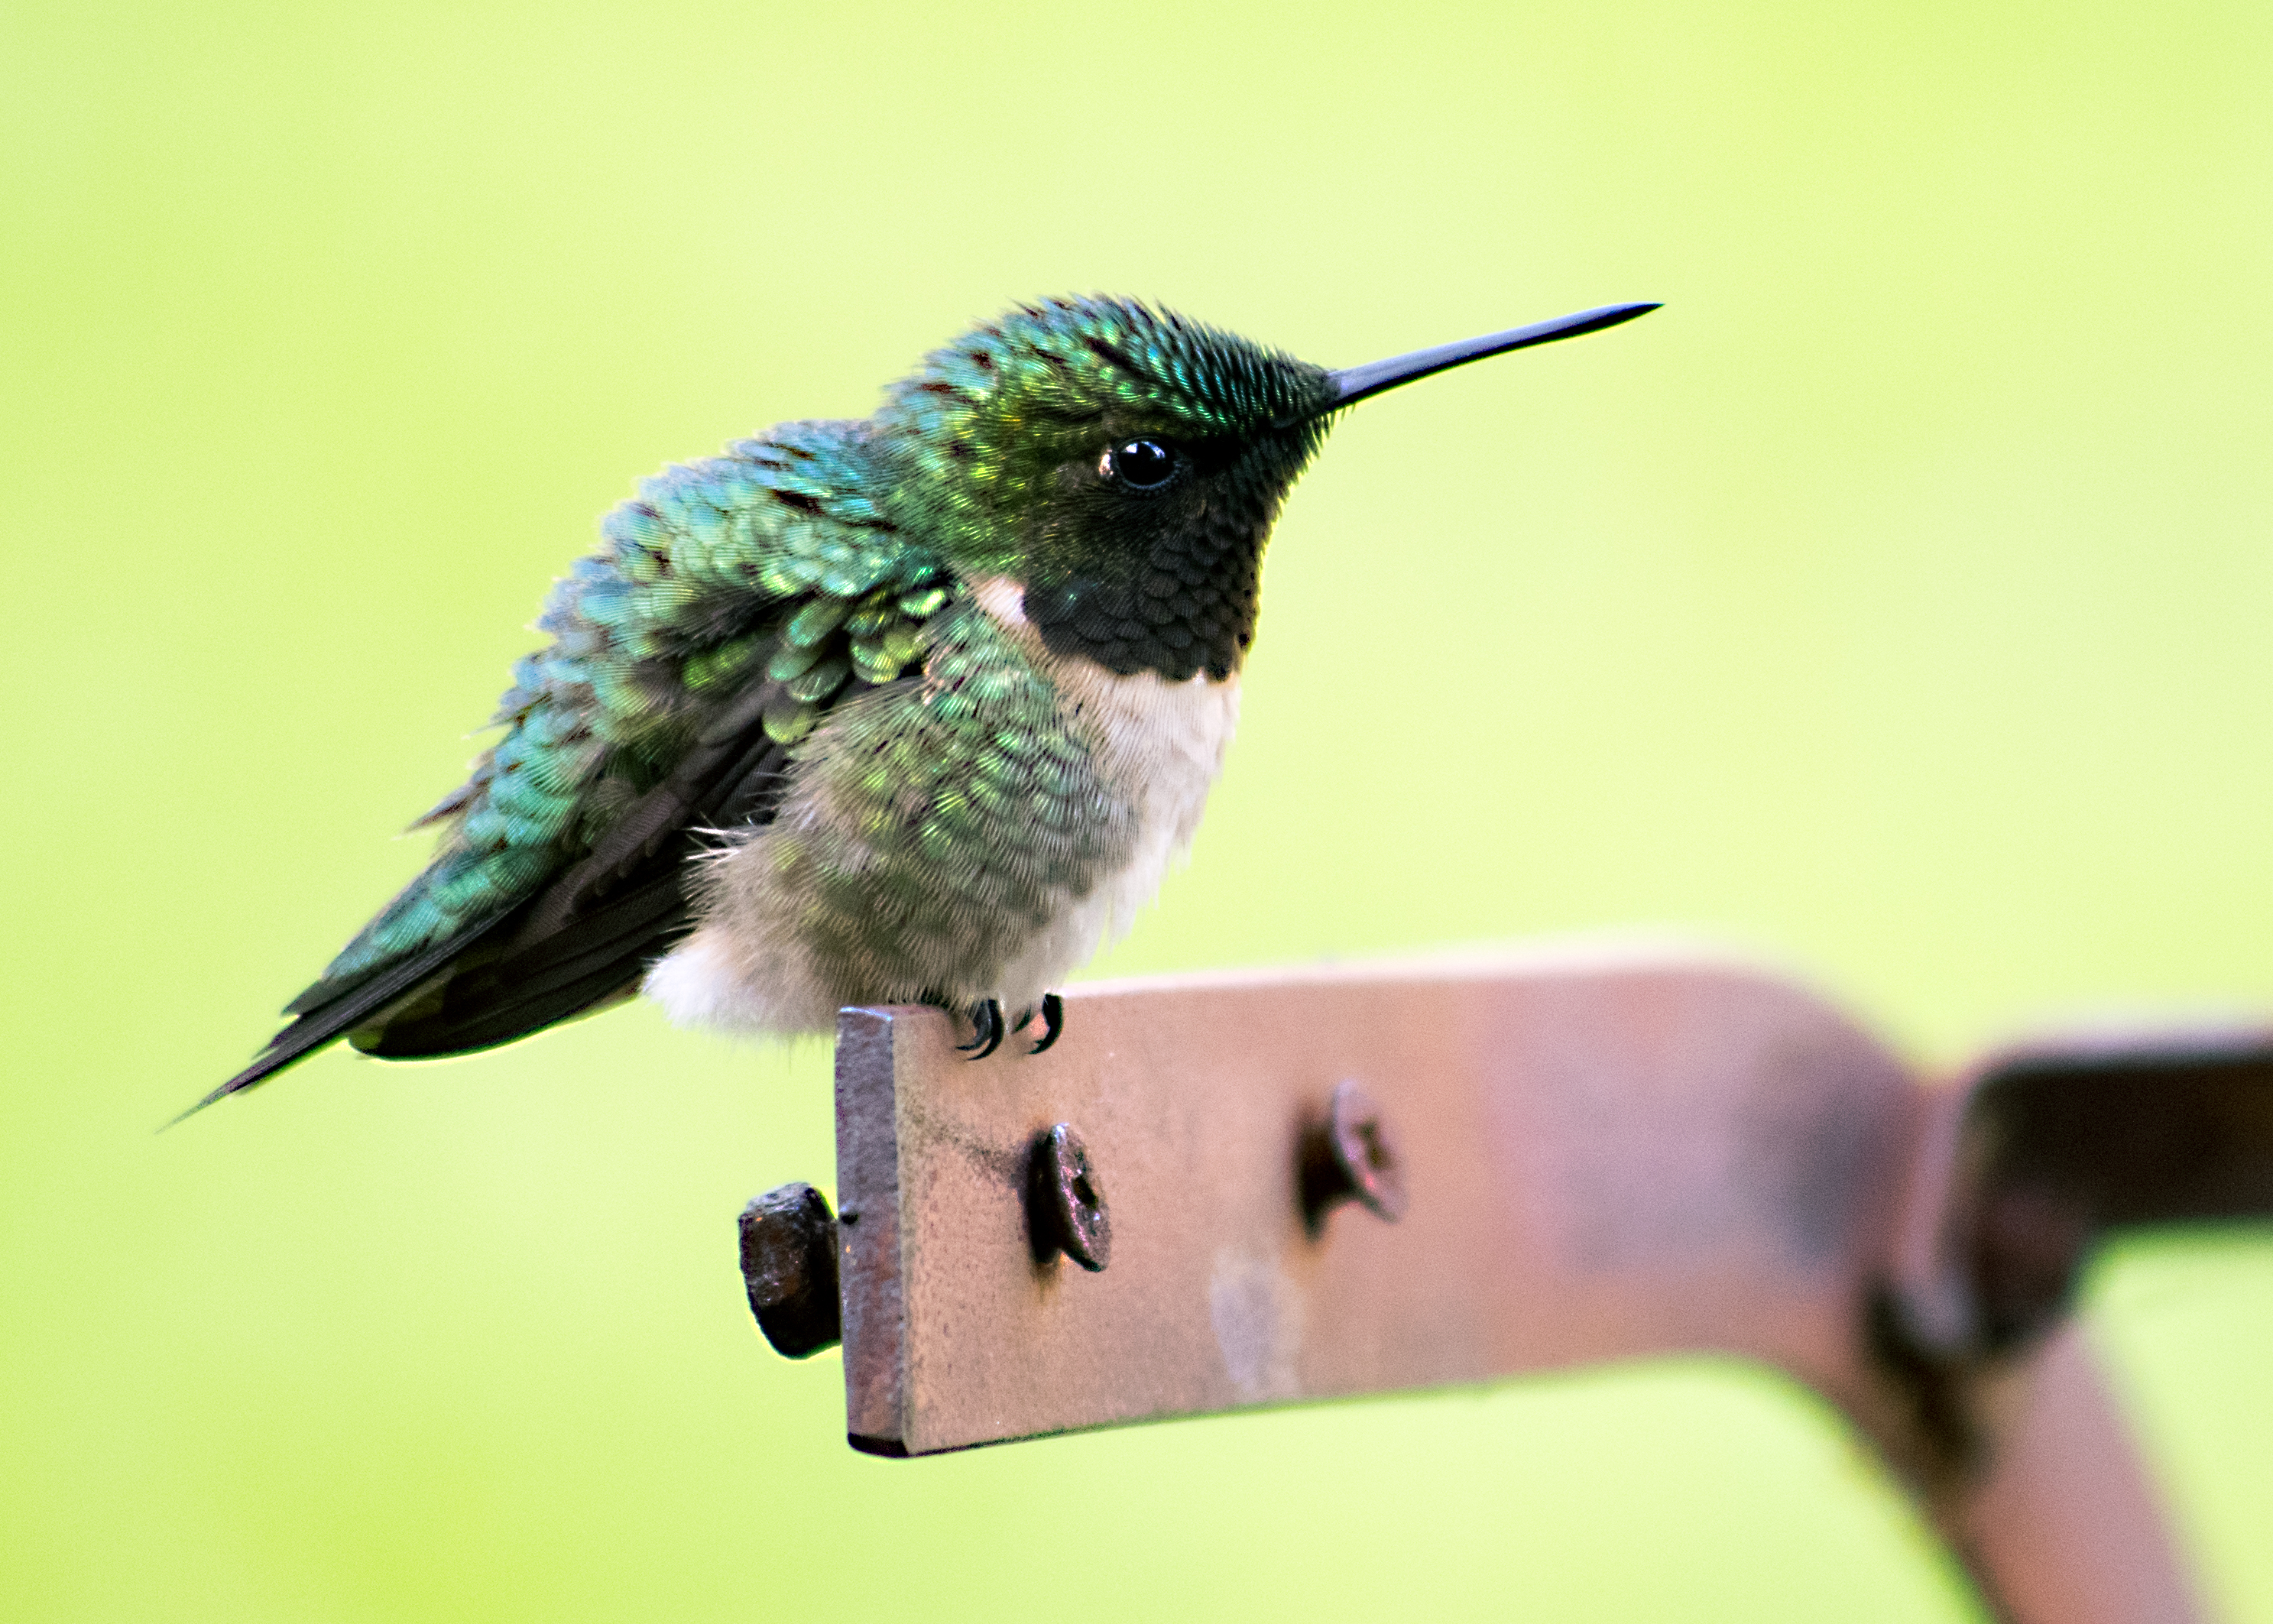
branch, bird, green, beak, macro, hummingbird, fauna, plumage, close up, eye, vertebrate, perched, wren, pollinator, perching bird